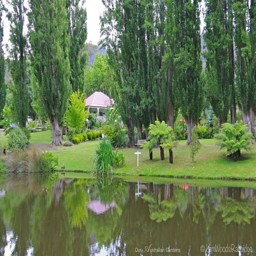
the cottage looks out over the lake .